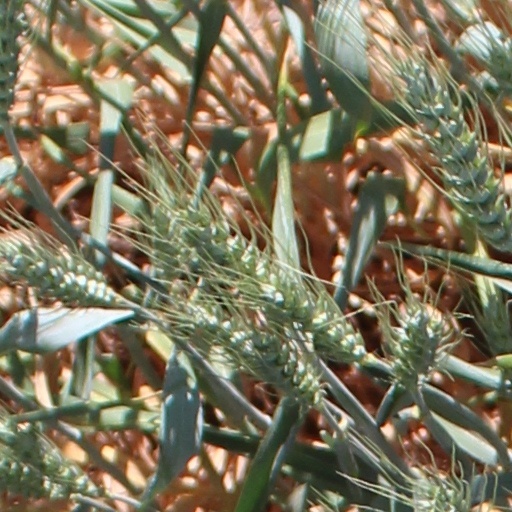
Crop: wheat